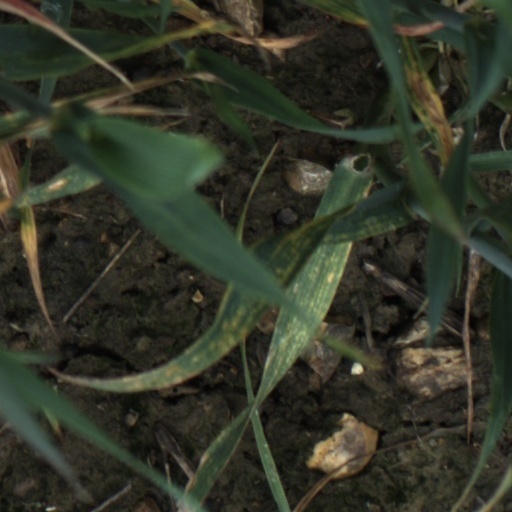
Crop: wheat